Ed Friendly

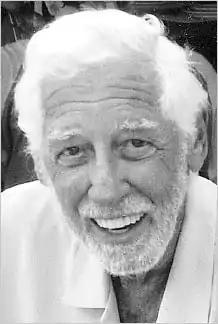

Edwin "Ed" Samson Friendly Jr. (April 8, 1922 – June 17, 2007) was an American television producer. He was responsible for creating the television programs "Rowan & Martin's Laugh-In", "Little House on the Prairie", and "Backstairs at the White House".